The Paul O'Grady Show

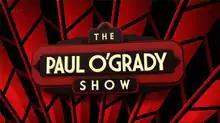
The final Title card (2013–2015)

The Paul O'Grady Show was a British comedy chat show presented by comedian Paul O'Grady, first shown on 11 October 2004. The programme was a teatime chat show consisting of a mixture of celebrity guests, comic stunts, musical performances, and occasionally viewer competitions.